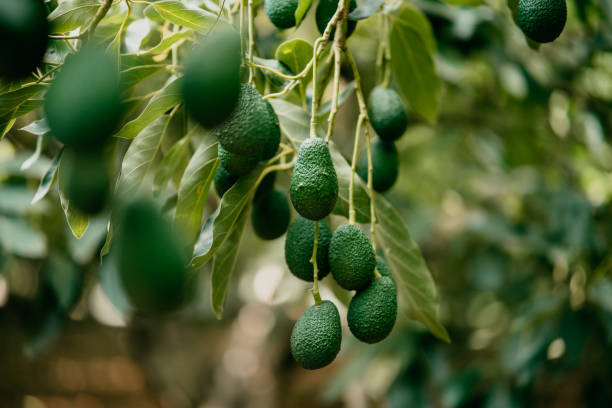
Label: Avocado